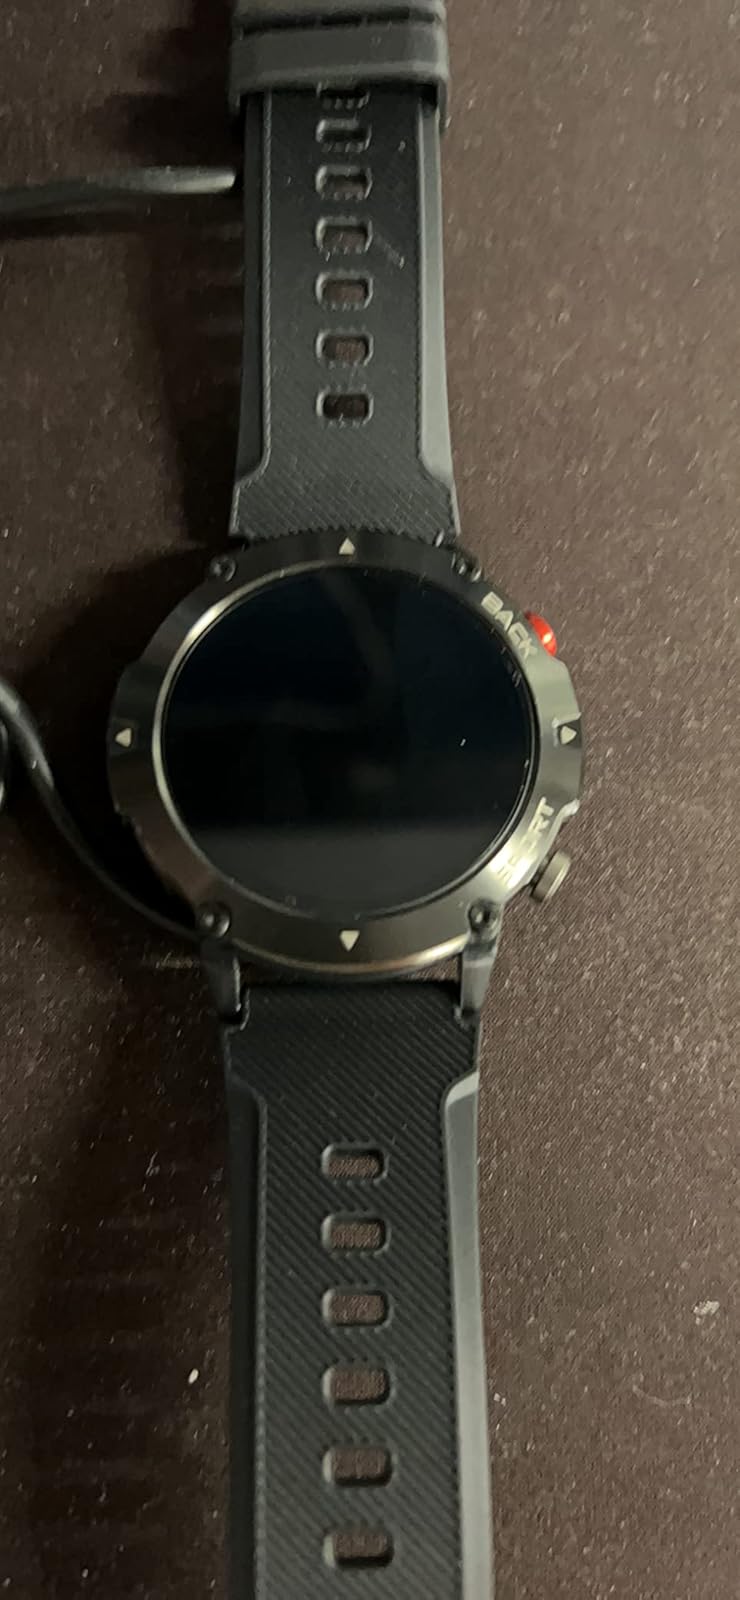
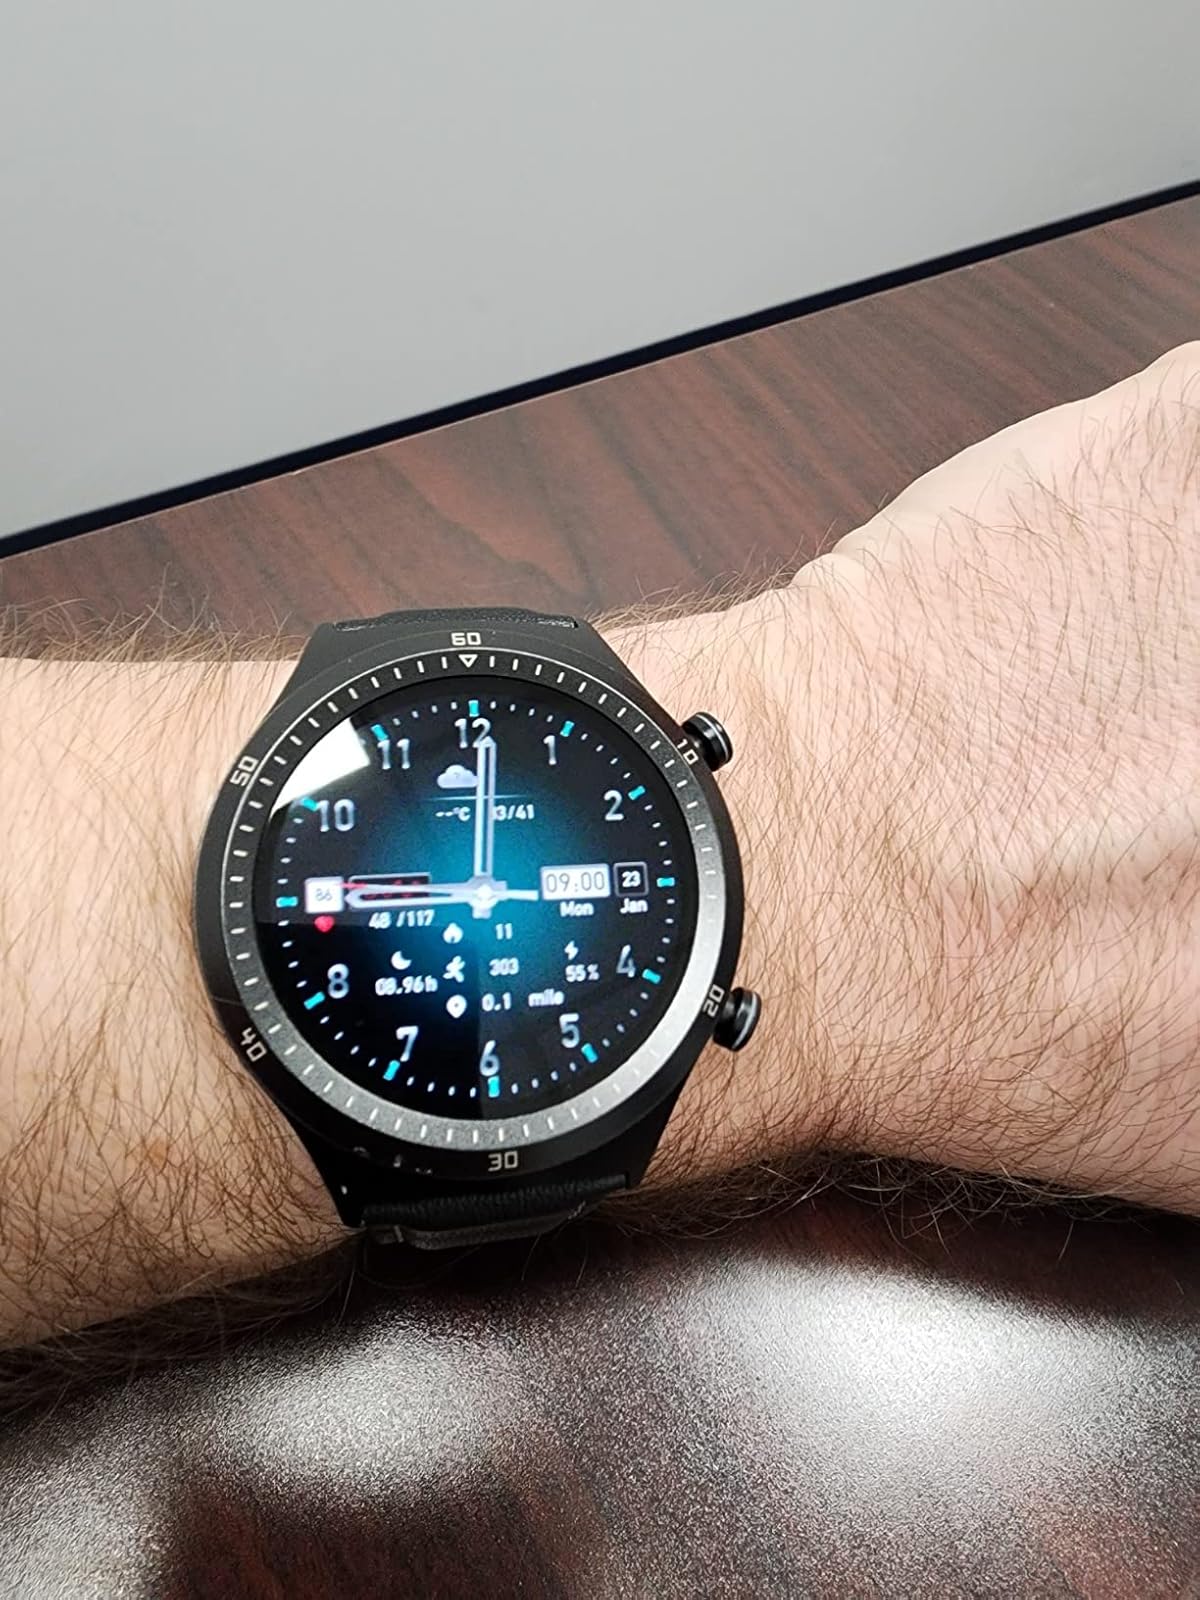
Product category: smartwatch
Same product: no